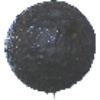
Label: Avocado ripe 1